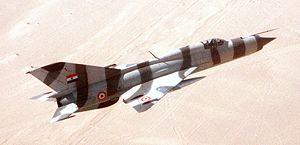
Les forces armées yéménites sont constituées d'une armée de l'air, d'une armée de terre, d'une Garde républicaine et d'une marine. Ses quartiers-généraux sont situés à Sanaa.